Marcelo de Melo

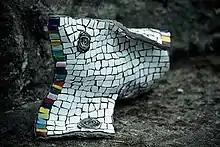
Running Rug, 2001 - structural mosaic work

His book "De Kunst van het Mozaieken", jointly written with a Dutch mosaicist, was published in the Netherlands in January 2010 by Forte Uitgevers BV.